Cultural cringe

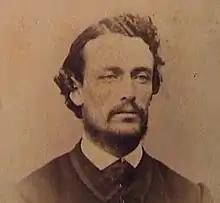
It has been posited that Australia's "distinct ambivalence" towards its own history, coupled with a desire to rid the country of its "convict stain", resulted in historical figures such as star cricketer and Australian rules football founder Tom Wills being virtually forgotten.

The term cultural cringe is most commonly used in Australia, where it is believed by some to be a widely-accepted facet of Australian culture.